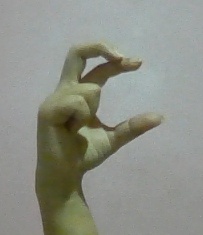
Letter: thal